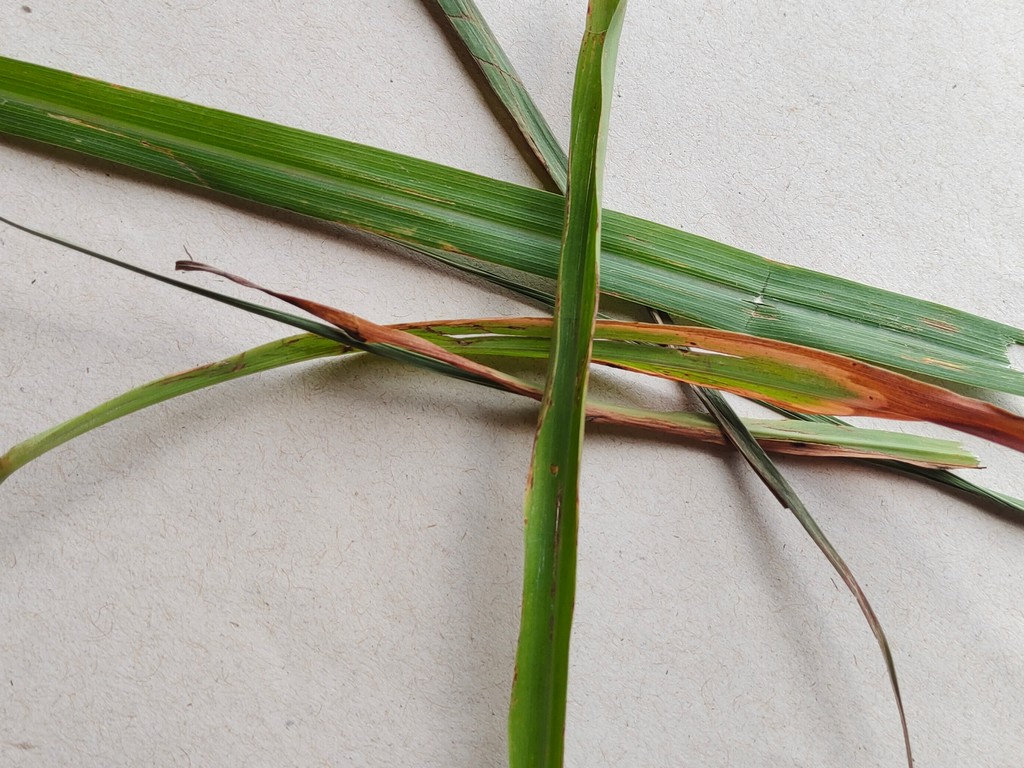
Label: Unhealthy